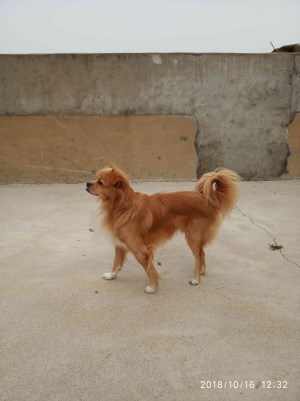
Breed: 3336-n000121-chinese_rural_dog